Louis Cato

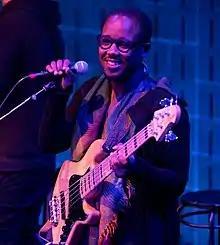
Cato in 2021

Louis Cato (born May 3, 1985) is the bandleader of the Late Show Band, the house band for "The Late Show with Stephen Colbert". Cato is a singer, songwriter, producer, and multi-instrumentalist who plays bass, guitar, percussion, low brass, and others. He is also a solo recording artist with three albums to his credit.